Texaco Star Theater

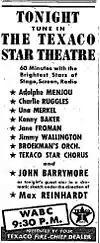
An October 12, 1938, advertisement for Texaco Star Theatre

Texaco Star Theater is an American comedy-variety show, broadcast on radio from 1938 to 1949 and telecast from 1948 to 1956. It was one of the first successful examples of American television broadcasting, remembered as the show that gave Milton Berle the nickname "Mr. Television", and helping propel the sales of Televisions in the 50s.